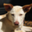
Label: dog